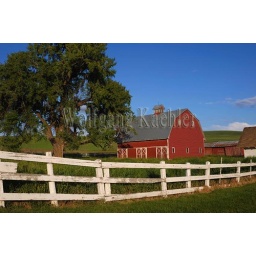
Usa, washington state, palouse country near pullman, red barn with tree and white fence